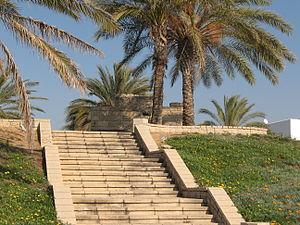
La citadelle d'Ashdod, connue en arabe sous le nom de Minat al-Qal'a, est une ancienne forteresse qui protégeait le port de la vieille ville d'Ashdod. Abandonnée à la fin du XIIIᵉ siècle, la citadelle est aujourd'hui en ruine.